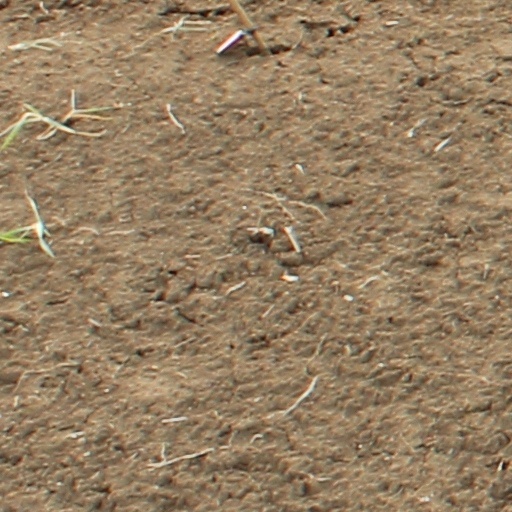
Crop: wheat